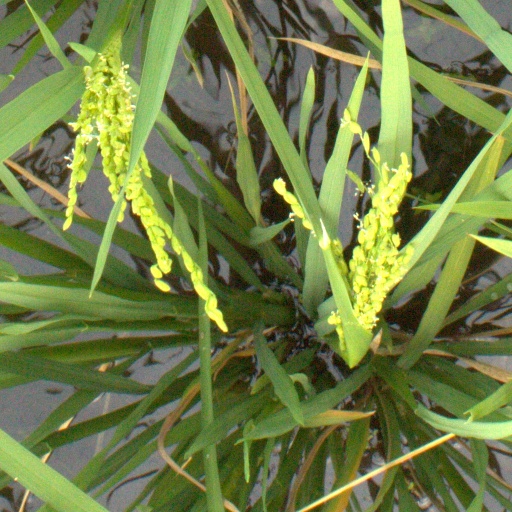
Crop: rice